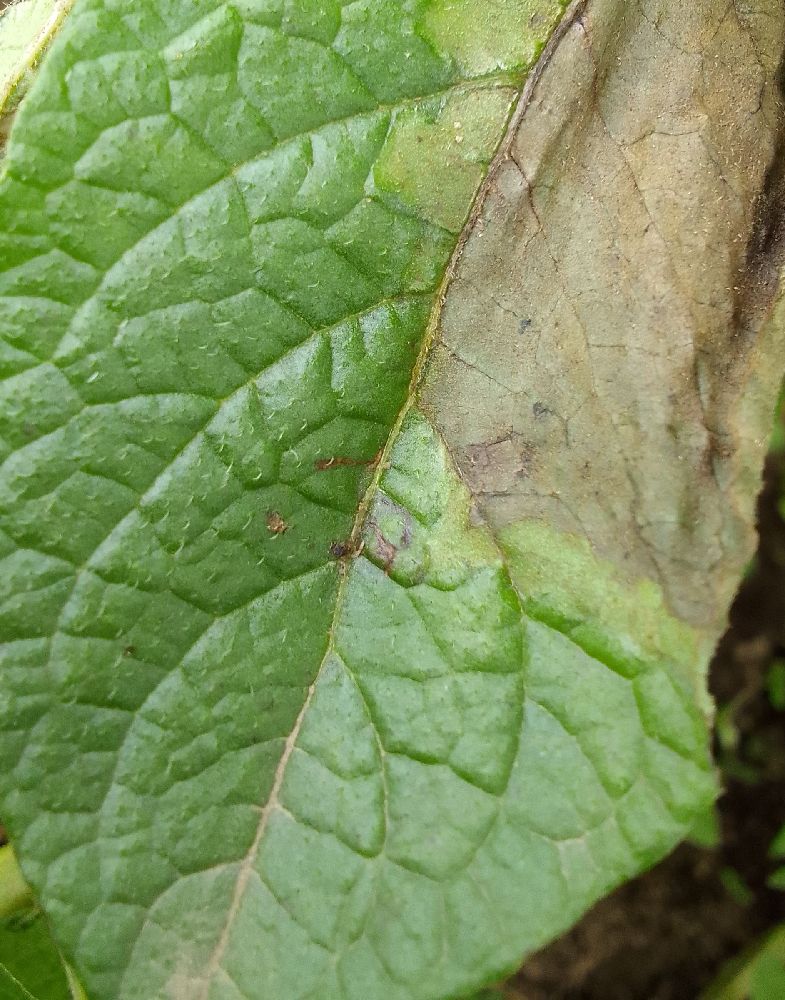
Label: Late blight